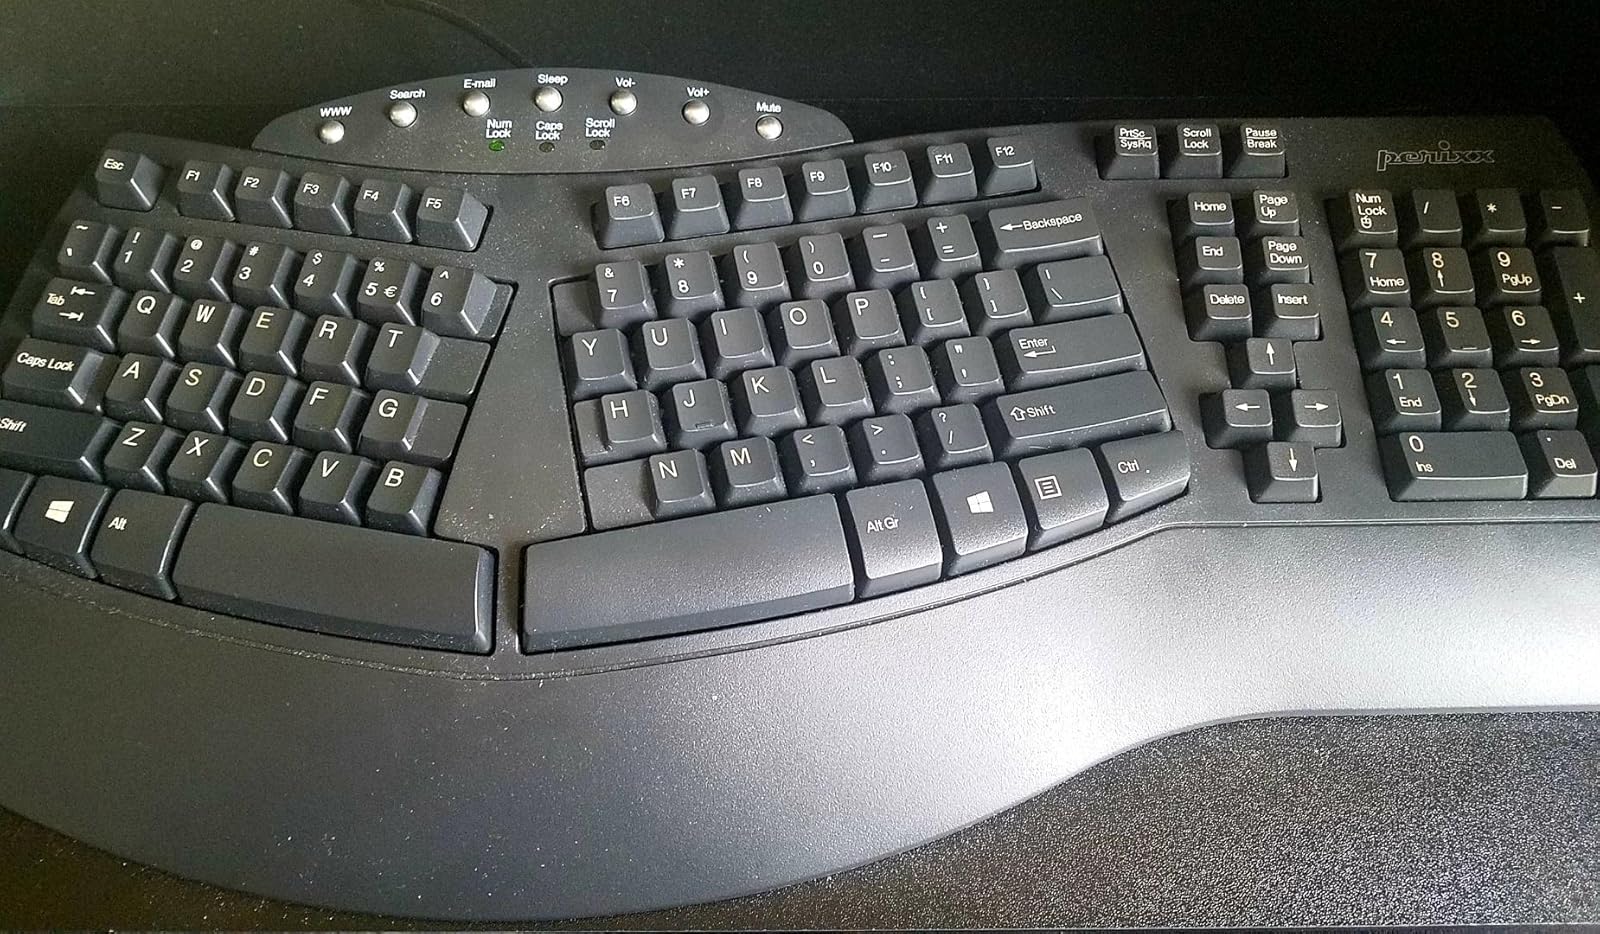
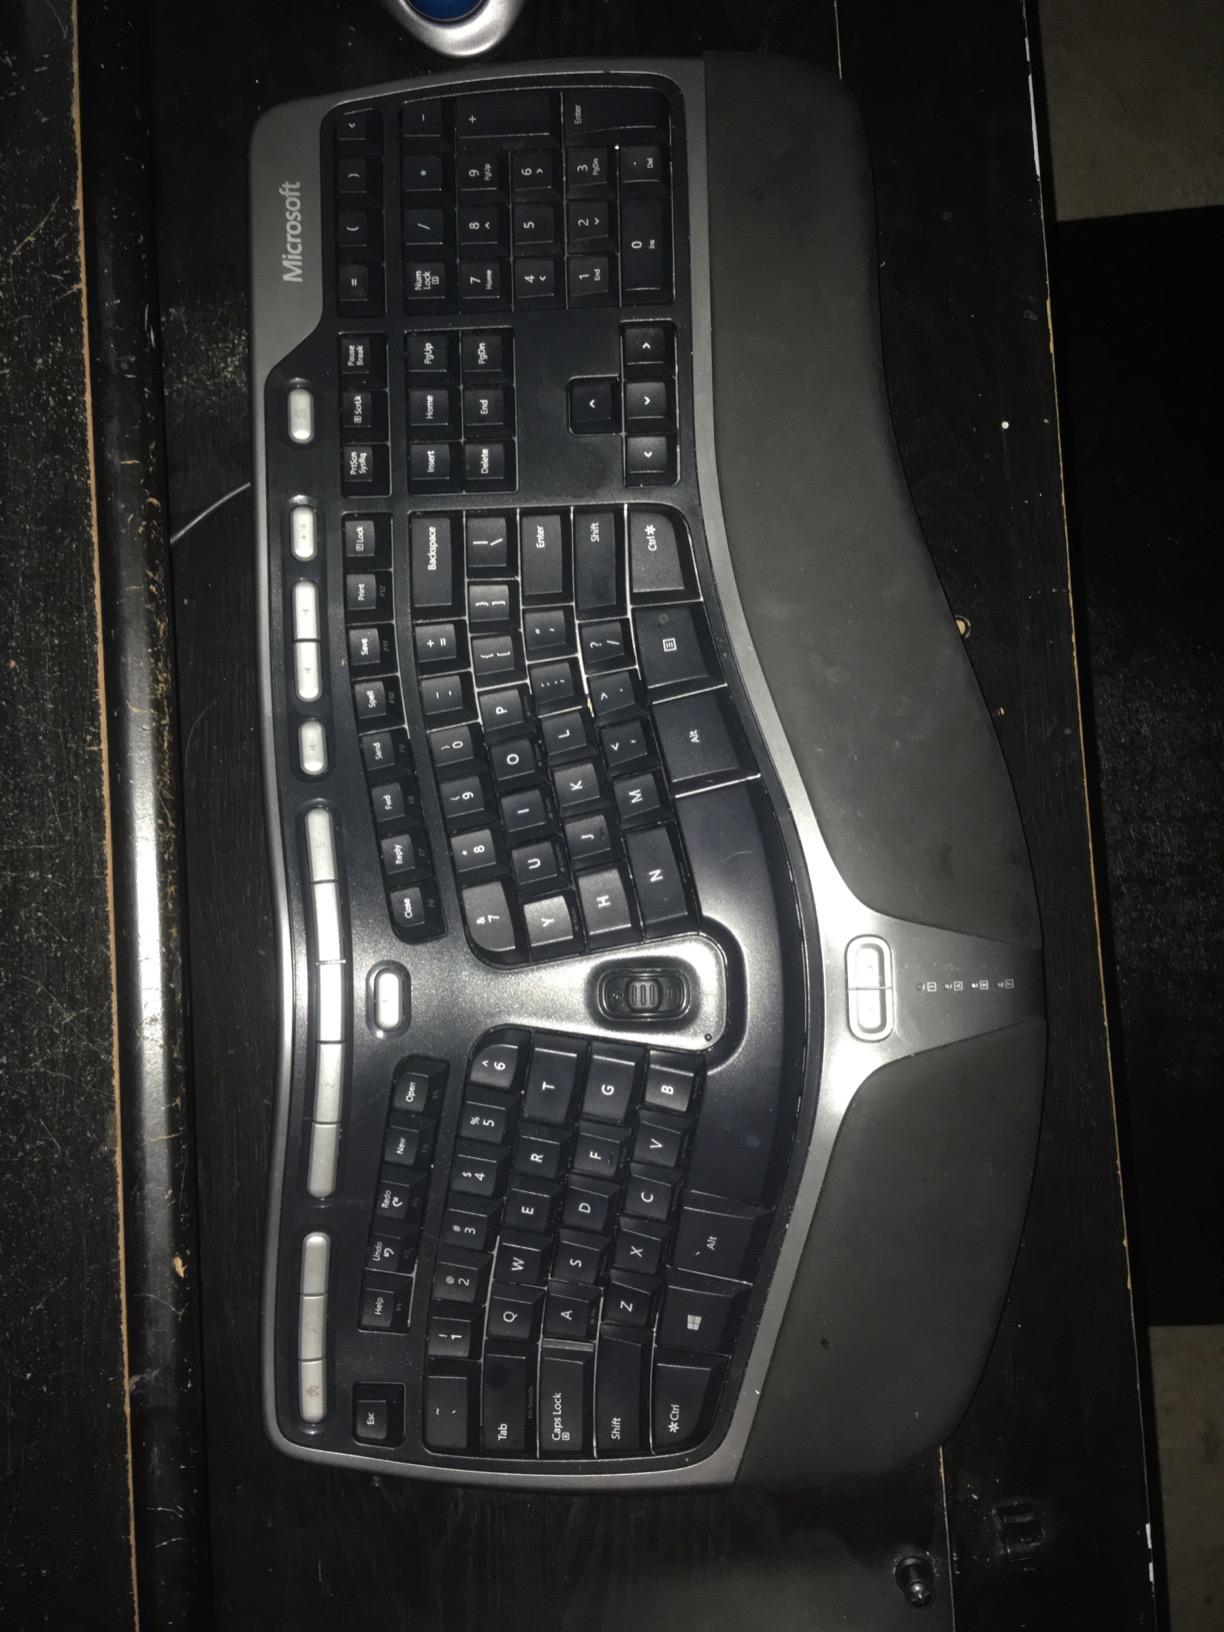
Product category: keyboard
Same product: no